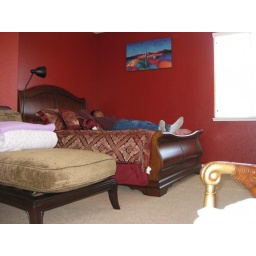
Just me enjoying the nice cool red bedroom at Auntie's house in Tracy, CA! (October 10, 2009)